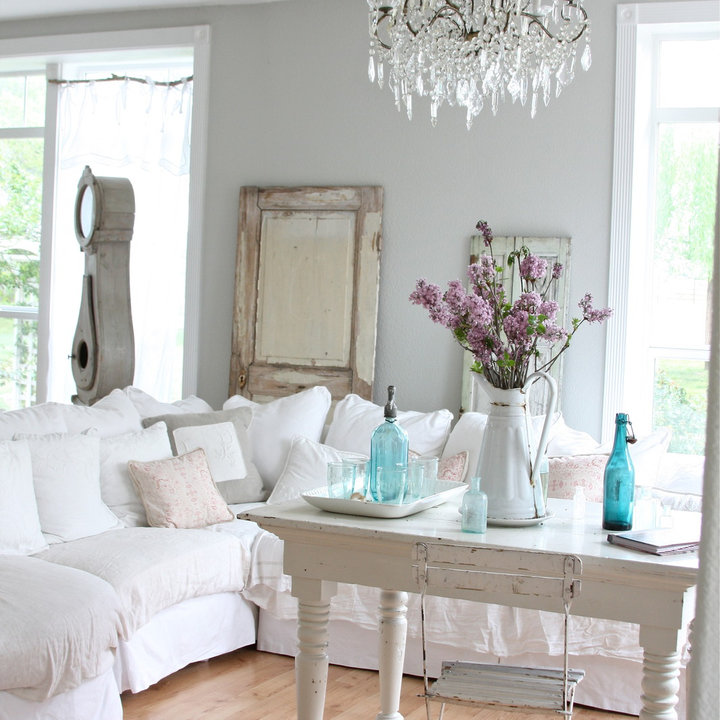
Style: Vintage